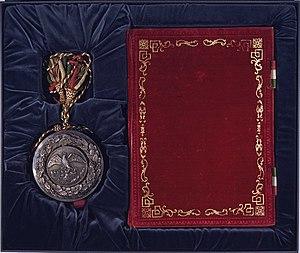
Le traité de Guadaloupe Hidalgo ou traité de Guadelupe Hidalgo est le traité signé le 2 février 1848, qui met fin à la guerre américano-mexicaine.